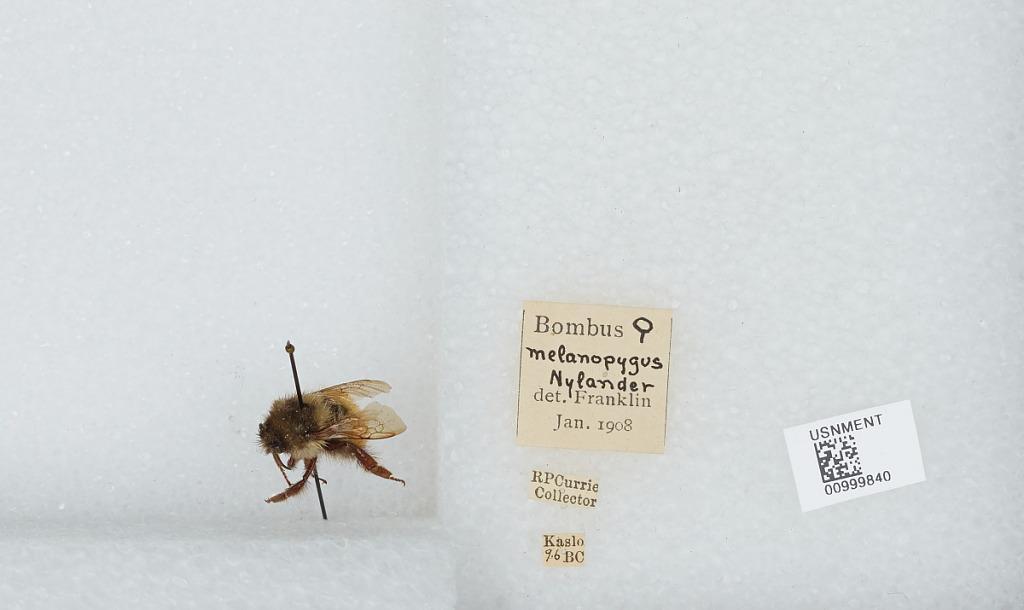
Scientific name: Bombus (Pyrobombus) melanopygus Nylander
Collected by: R. Currie
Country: Canada
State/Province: British Columbia
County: Regional District of Central Kootenay
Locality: Kaslo
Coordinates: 49.9133, -116.911
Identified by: Franklin